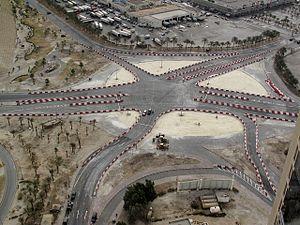
La place de la Perle ou rond-point de la Perle, en arabe, دوار اللؤلؤ, dawār al-luʾluʾ, carrefour Al Farooq depuis 2011, est un carrefour du centre de Manama, la capitale de Bahreïn. Avant le 18 mars 2011, il était constitué d'un rond-point au centre duquel s'élevait le monument de la Perle.